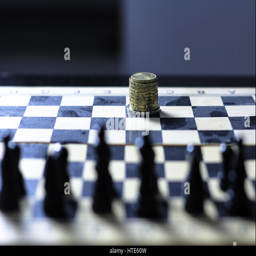
picture of a chess board with stack of coins as the king